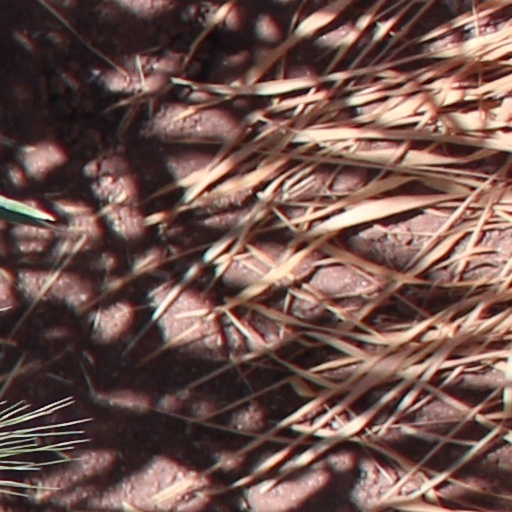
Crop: wheat